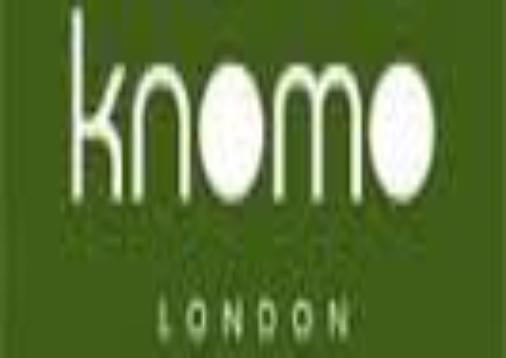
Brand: Knomo
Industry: Clothes